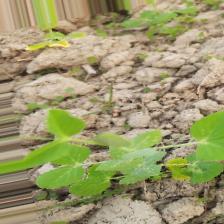
Label: Powdery Mildew